General (United States)

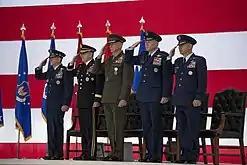
Four-star generals of the United States Air Force, United States Marine Corps, and United States Army participate in a Change of Command ceremony.

The United States Code explicitly limits the total number of general officers (termed "flag officers" in the Navy and Coast Guard) that may be on active duty at any given time. The total number of active duty general officers is capped at 231 for the Army, 62 for the Marine Corps, 198 for the Air Force, and 162 for the Navy. No more than about 25% of a service's active duty general or flag officers may have more than two stars, and statute sets the total number of four-star officers allowed in each service. This is set at eight Army generals, two Marine generals, nine Air Force generals, two Space Force generals, six Navy admirals, and two Coast Guard admirals.